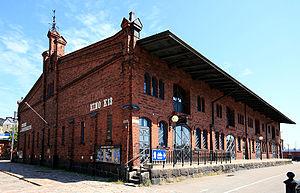
Le cinéma finlandais a une longue histoire, avec les premières projections publiques qui ont commencé presque aussitôt que la technologie cinématographique moderne a été inventée : la première projection au monde a eu lieu en 1895, et en Finlande en 1896.